Roos Field

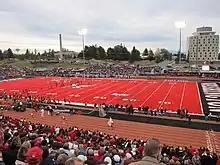
Sold out Roos Field in 2010

In 2010, a record 11,702 fans watched the Eagles defeat Montana 36–27 on September 18, in the first game played on EWU's signature red turf dubbed the "Inferno."